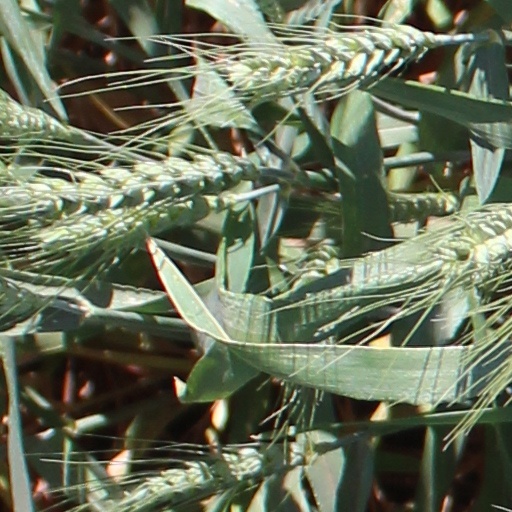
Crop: wheat